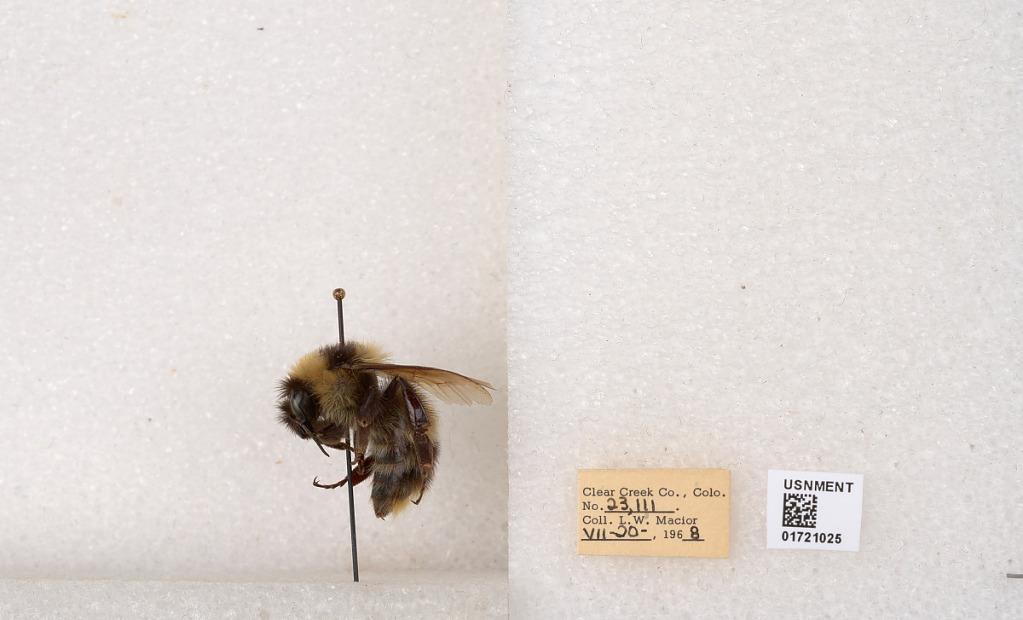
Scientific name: Bombus kirbyellus
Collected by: L. Macior
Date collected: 1968-7-20
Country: United States
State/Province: Colorado
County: Clear Creek
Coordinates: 39.6891, -105.644